Sara Holt

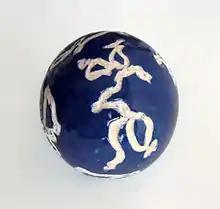

Since 1993, Holt has been working in ceramics. Using some of the signs recorded during these photographic sessions as graphic signs painted on to hand-built or thrown pieces, she is equally exploring a more naturalistic way through her ceramic " Oysters ". The fashioning of the clay, and its inherent organic nature, the type of subjects chosen, is the artist's way of remaining true to an Indian belief she learns of when photographing at San Miguel Island, giving back to nature and to the cosmos what she has already received, namely the " messages ". Messages harvested while photographying the moon from a rocking sailboat at night.